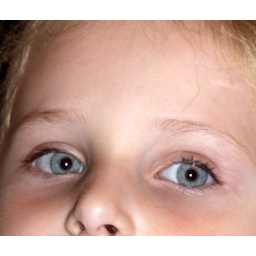
Four year old Laura turned to see what I was asking. Her curiosity was caught in her clear blue eyes.